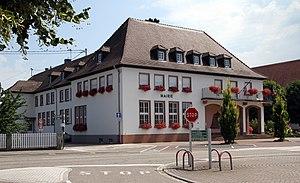
Mairie de Sessenheim.